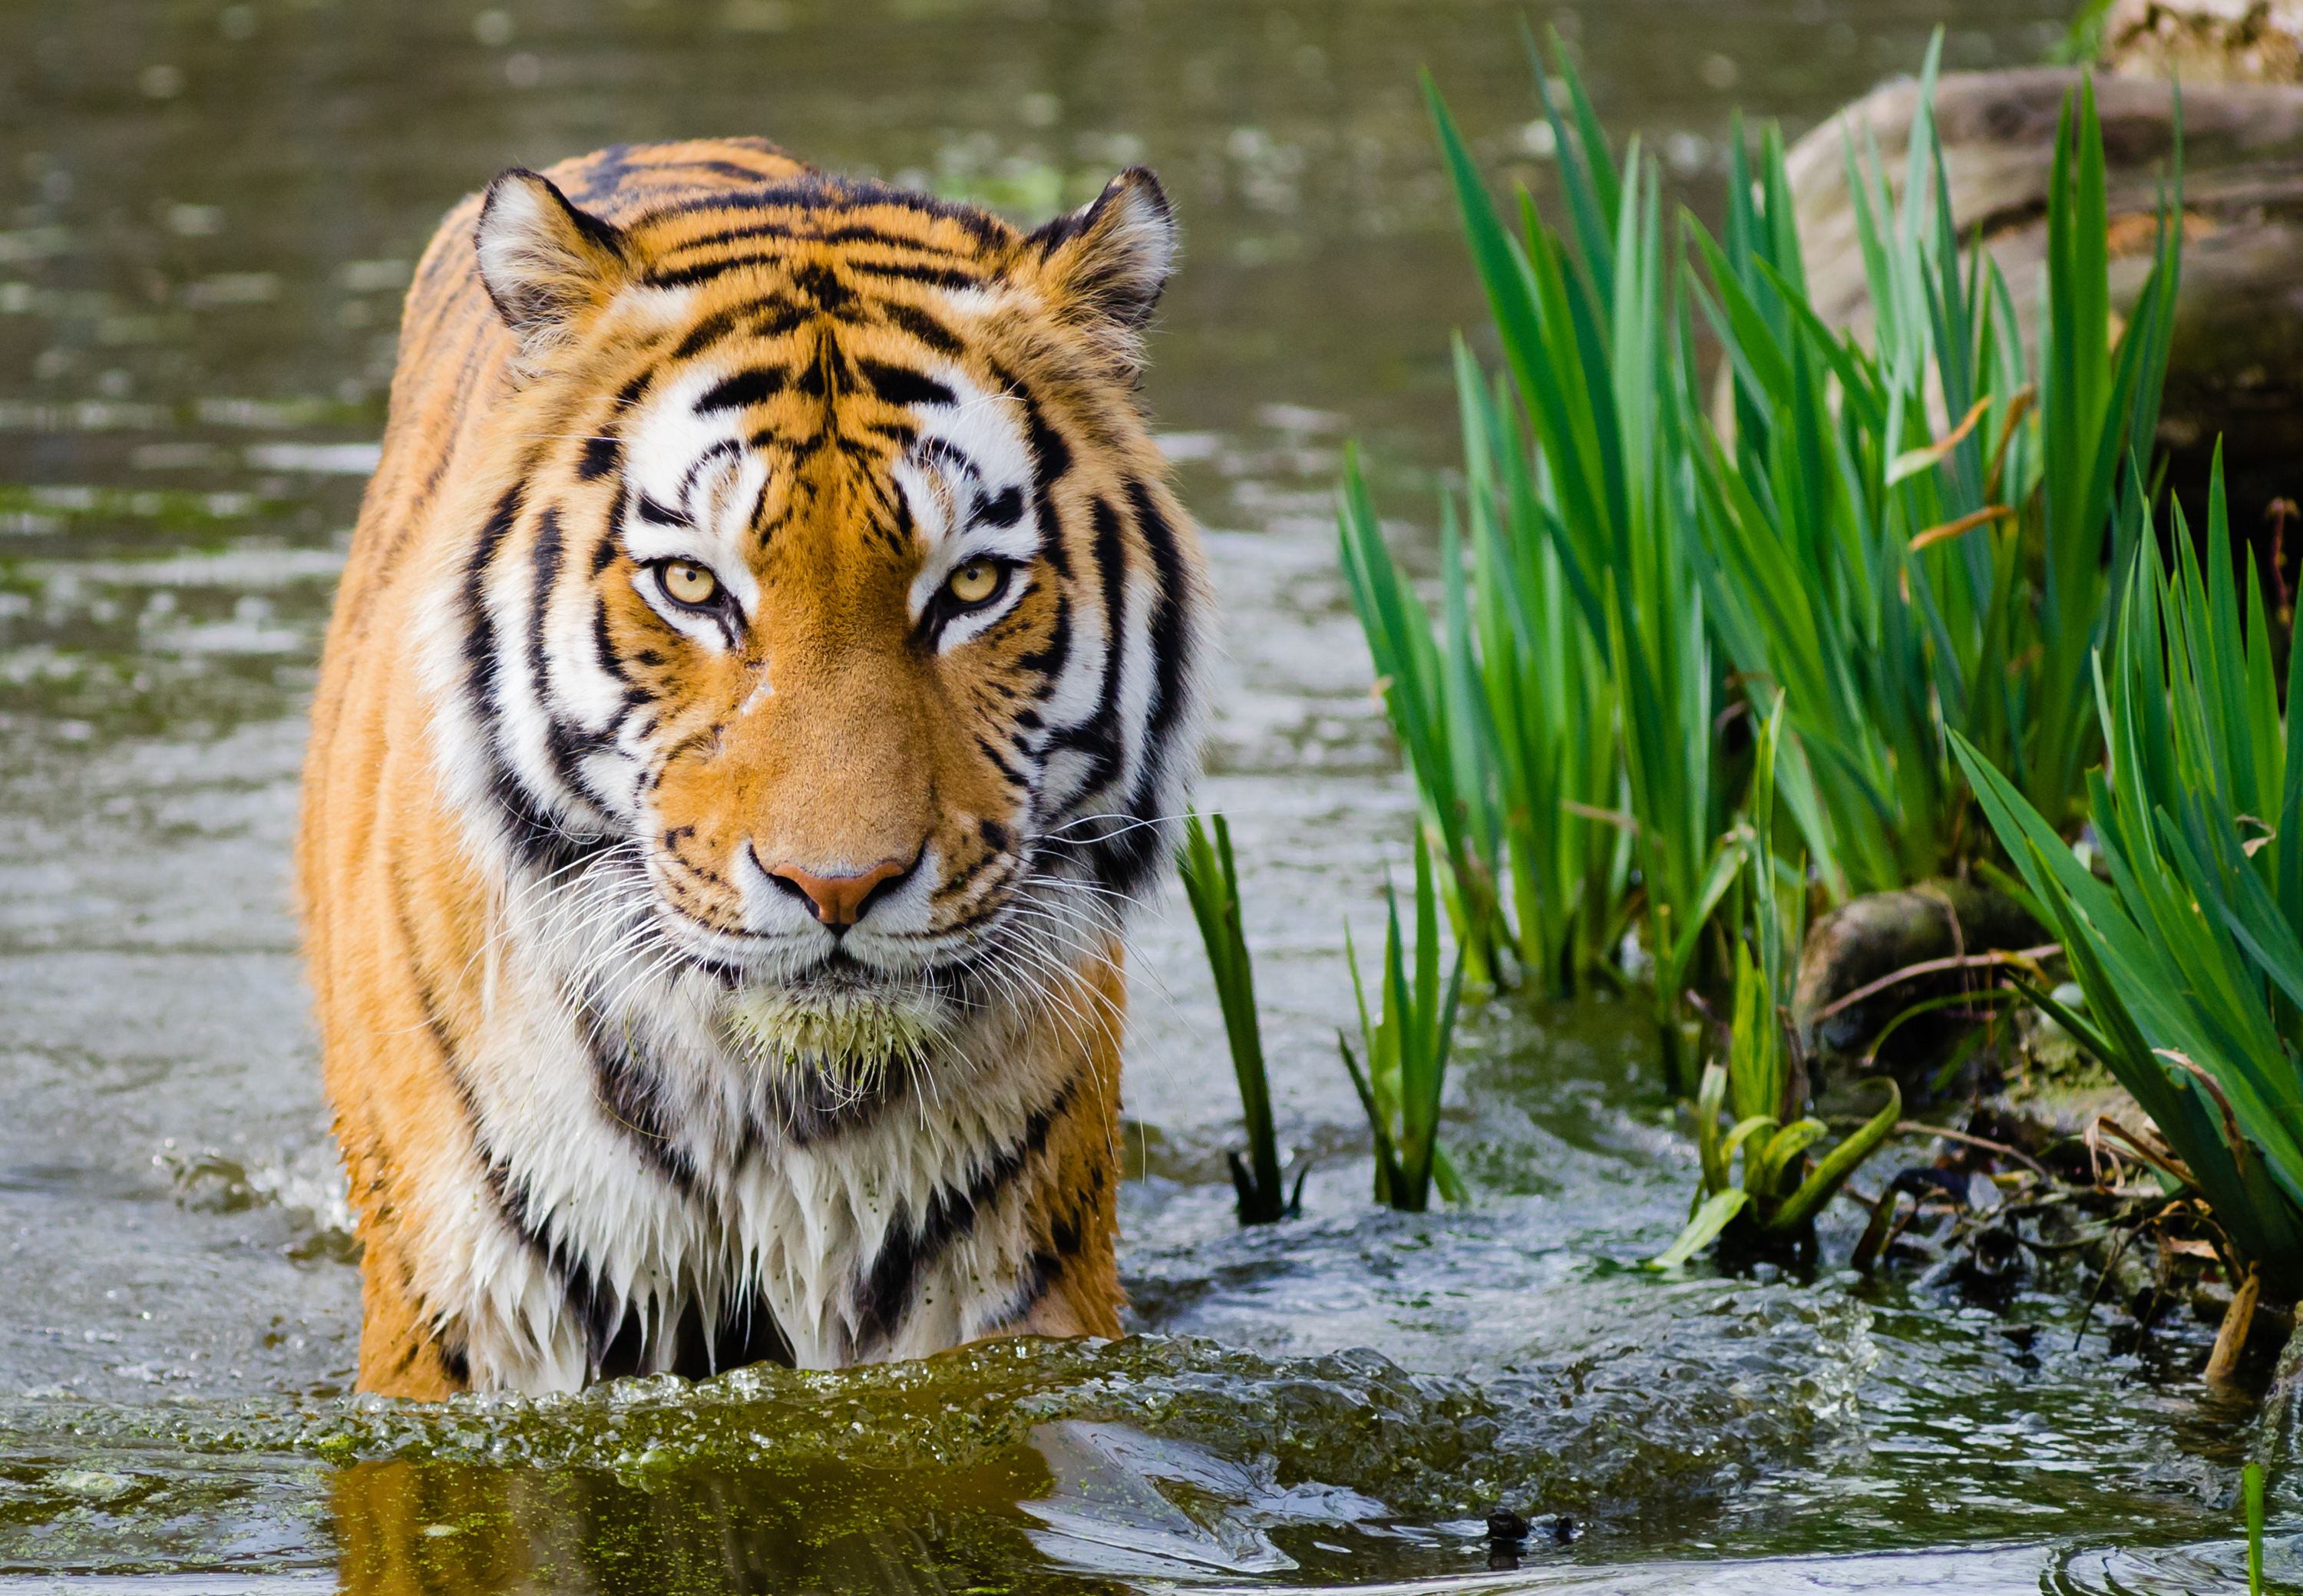
nature, animal, wildlife, zoo, jungle, cat, feline, mammal, predator, fauna, tiger, germany, deutschland, katze, tierpark, sibirischer, siberian, panthera, tigri, carnivore, big cats, cat like mammal